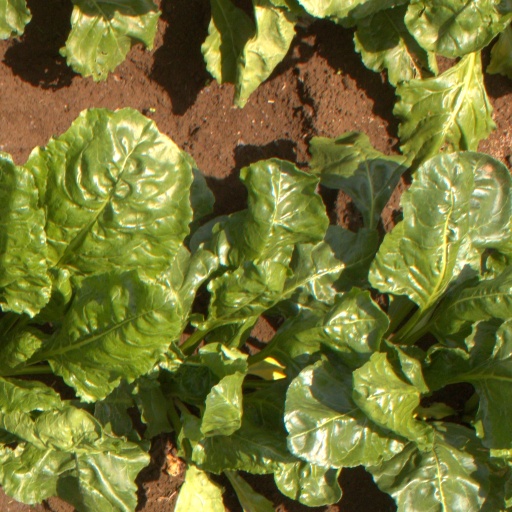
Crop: sugar beet